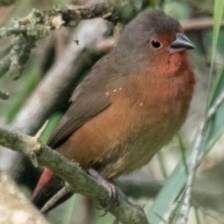
Species: AFRICAN FIREFINCH
Scientific name: LAGONOSTICTA RUBRICATA
ImageNet parent category: house_finch